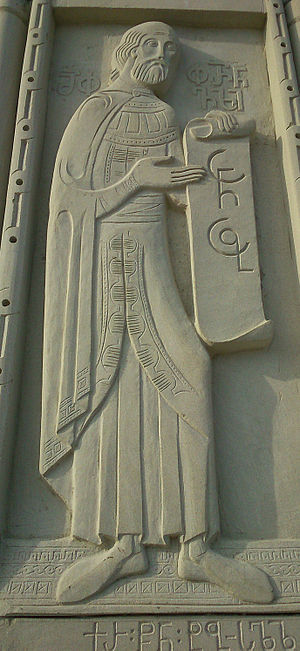
Farnavaz 1. af Iberien
Farnavaz 1. konge af Iberien fra 299 f.Kr. til 234 f.Kr.